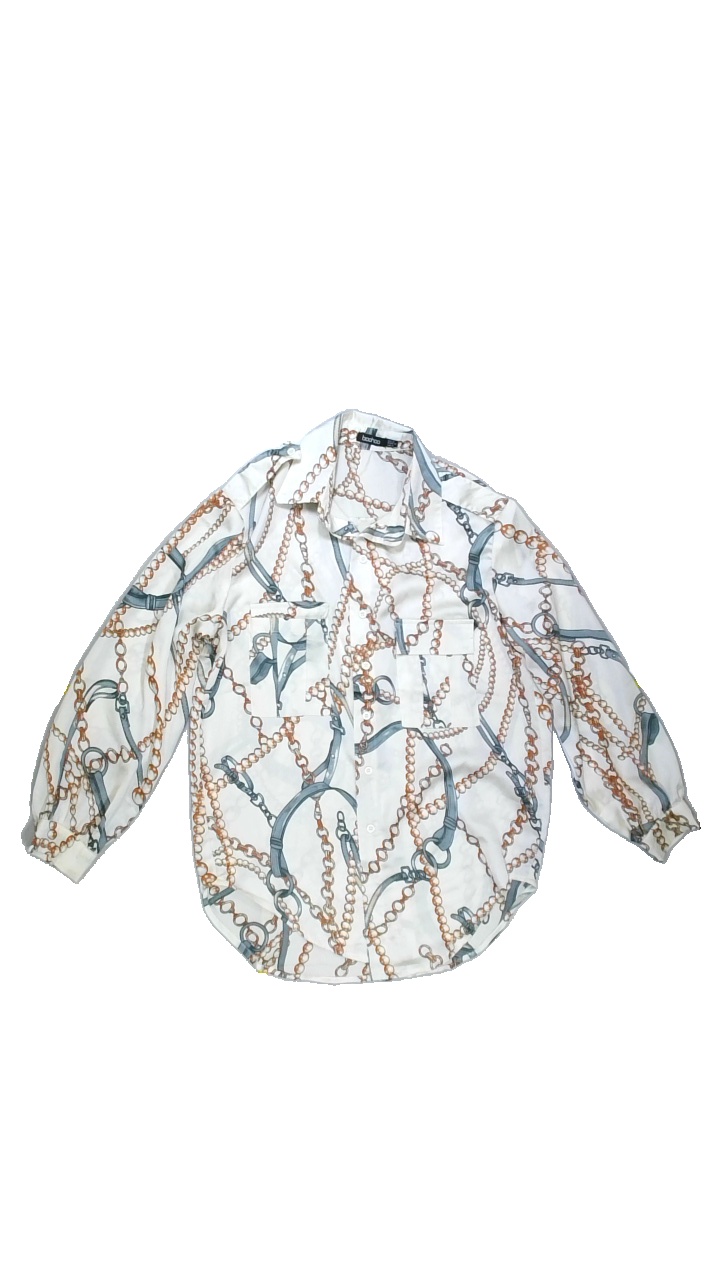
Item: Shirt (Ladies)
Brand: Not Applicable
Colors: Multicolor, White, Beige, Brown, Blue
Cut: Regular, Collar
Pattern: Geometric print
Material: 100%polyester
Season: All
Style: No trend
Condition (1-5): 5
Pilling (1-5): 5
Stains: No
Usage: Reuse
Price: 50-100